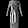
Label: Dress